Quaker Street Historic District

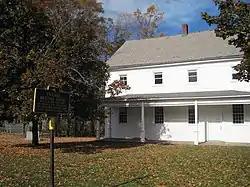
Quaker Meeting House, October 2009

Quaker Street Historic District is a national historic district located at Duanesburg in Schenectady County, New York. The district includes 61 contributing buildings on 43 properties in the hamlet of Quaker Street. It is predominantly residential, consisting mainly of one and one half and two story frame buildings. The district also includes the Quaker Meetinghouse, McDonald Shoe Factory, and Darious Gaige Store. The buildings date from about 1807 to about 1910 and are representative of vernacular Federal and Greek Revival styles.